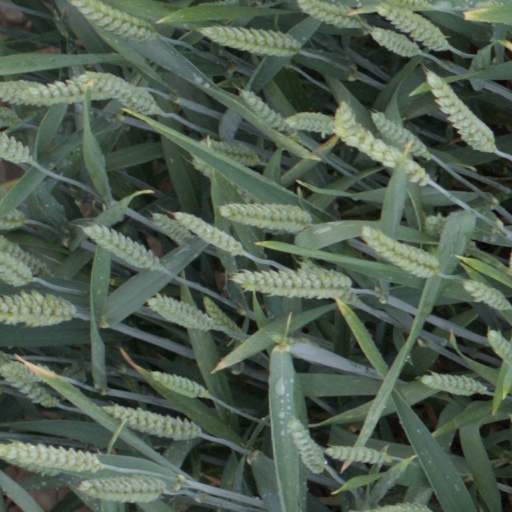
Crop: wheat